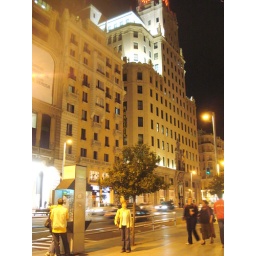
I use to live on the top floor of the yellow building in Madrid. Miss it.